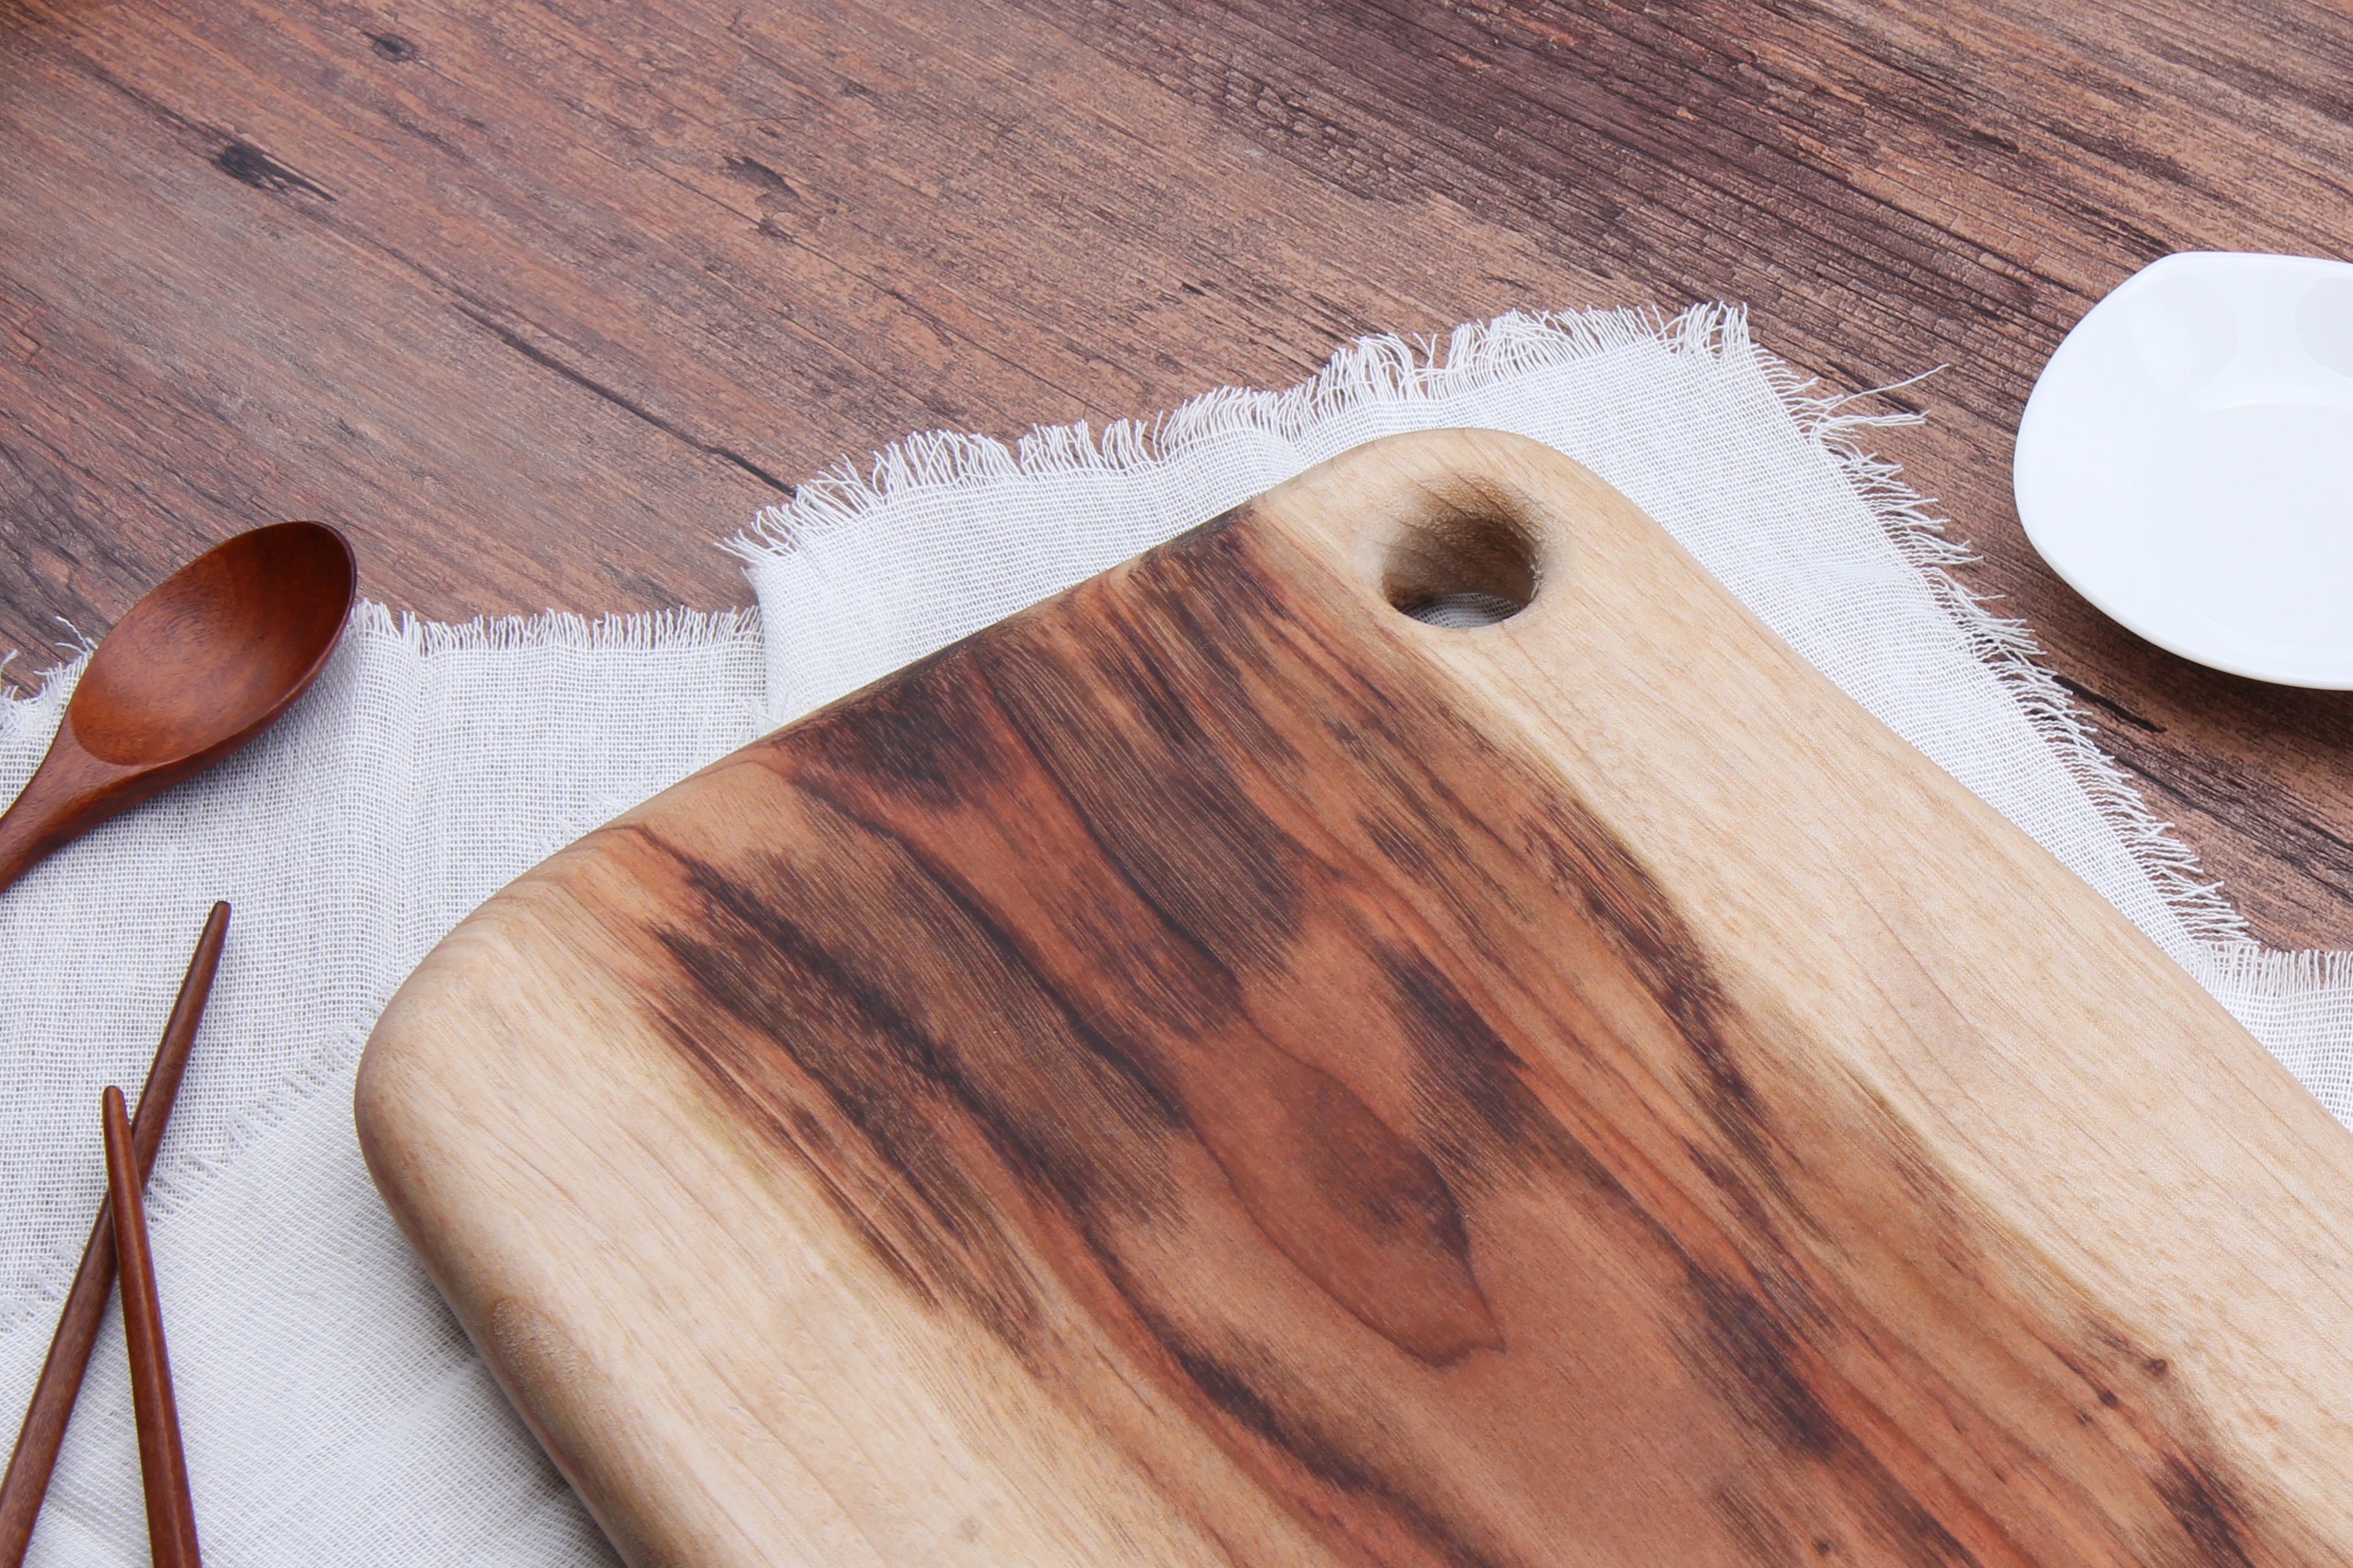
table, wood, floor, produce, kitchen, wooden table, thomas, hardwood, cutting board, carving, flooring, plywood, laminate flooring, wood stain